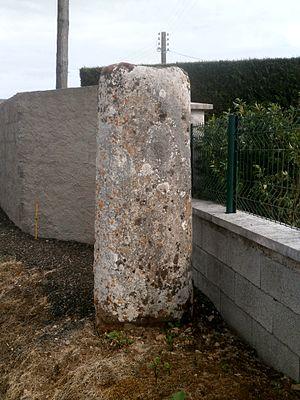
Le menhir de la Pierre Saint-Martin
Brèches est une commune française située dans le département d'Indre-et-Loire, en région Centre-Val de Loire.